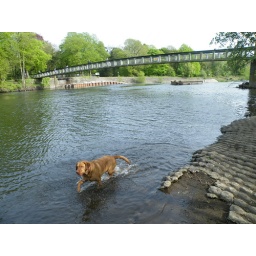
Our dog by blackweir bridge